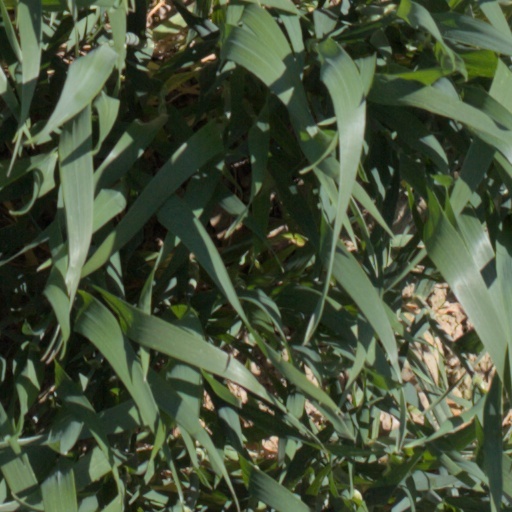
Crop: wheat